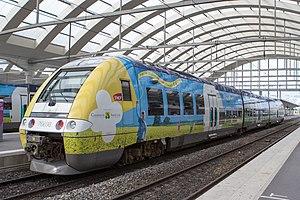
Le TER Grand Est, ou TER Fluo Grand Est depuis 2020, est le réseau de transport express régional de la région administrative Grand Est.